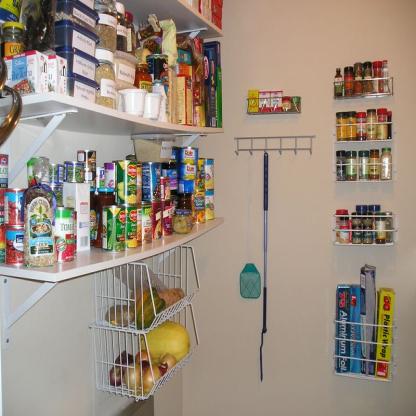
Scene: Indoor